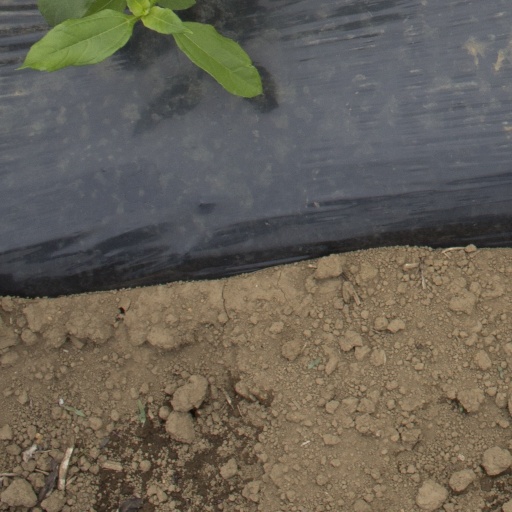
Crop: Jerusalem artichoke